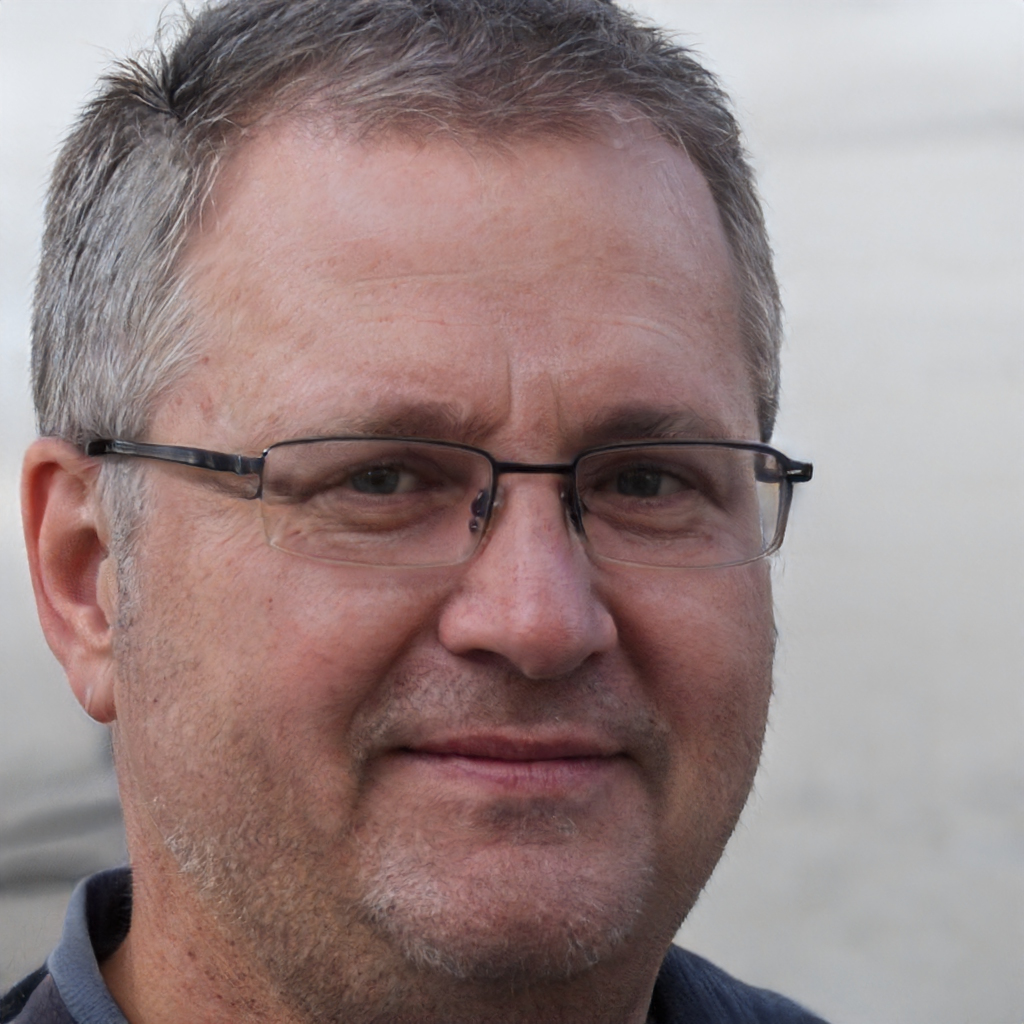
Label: No Watermark